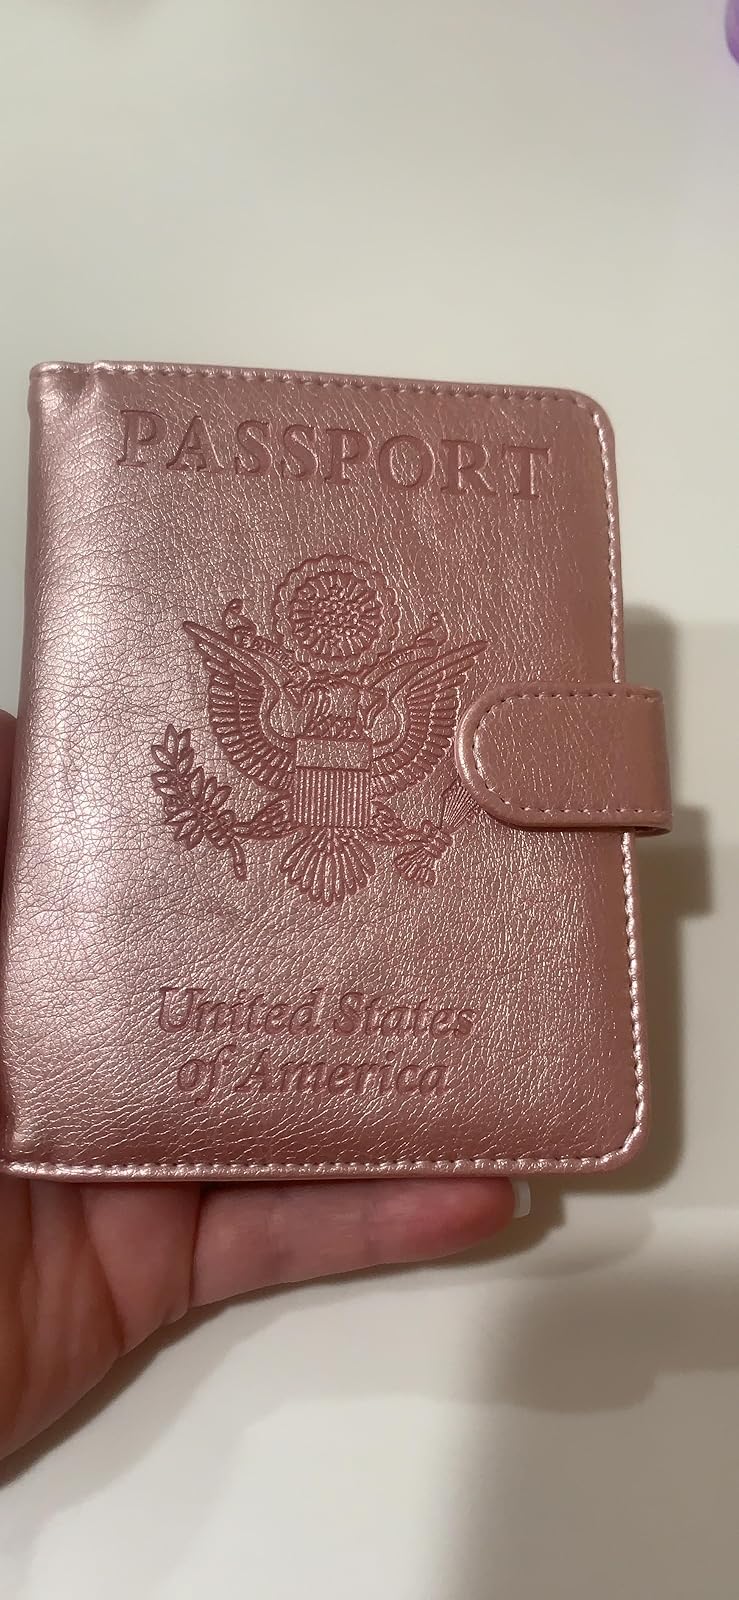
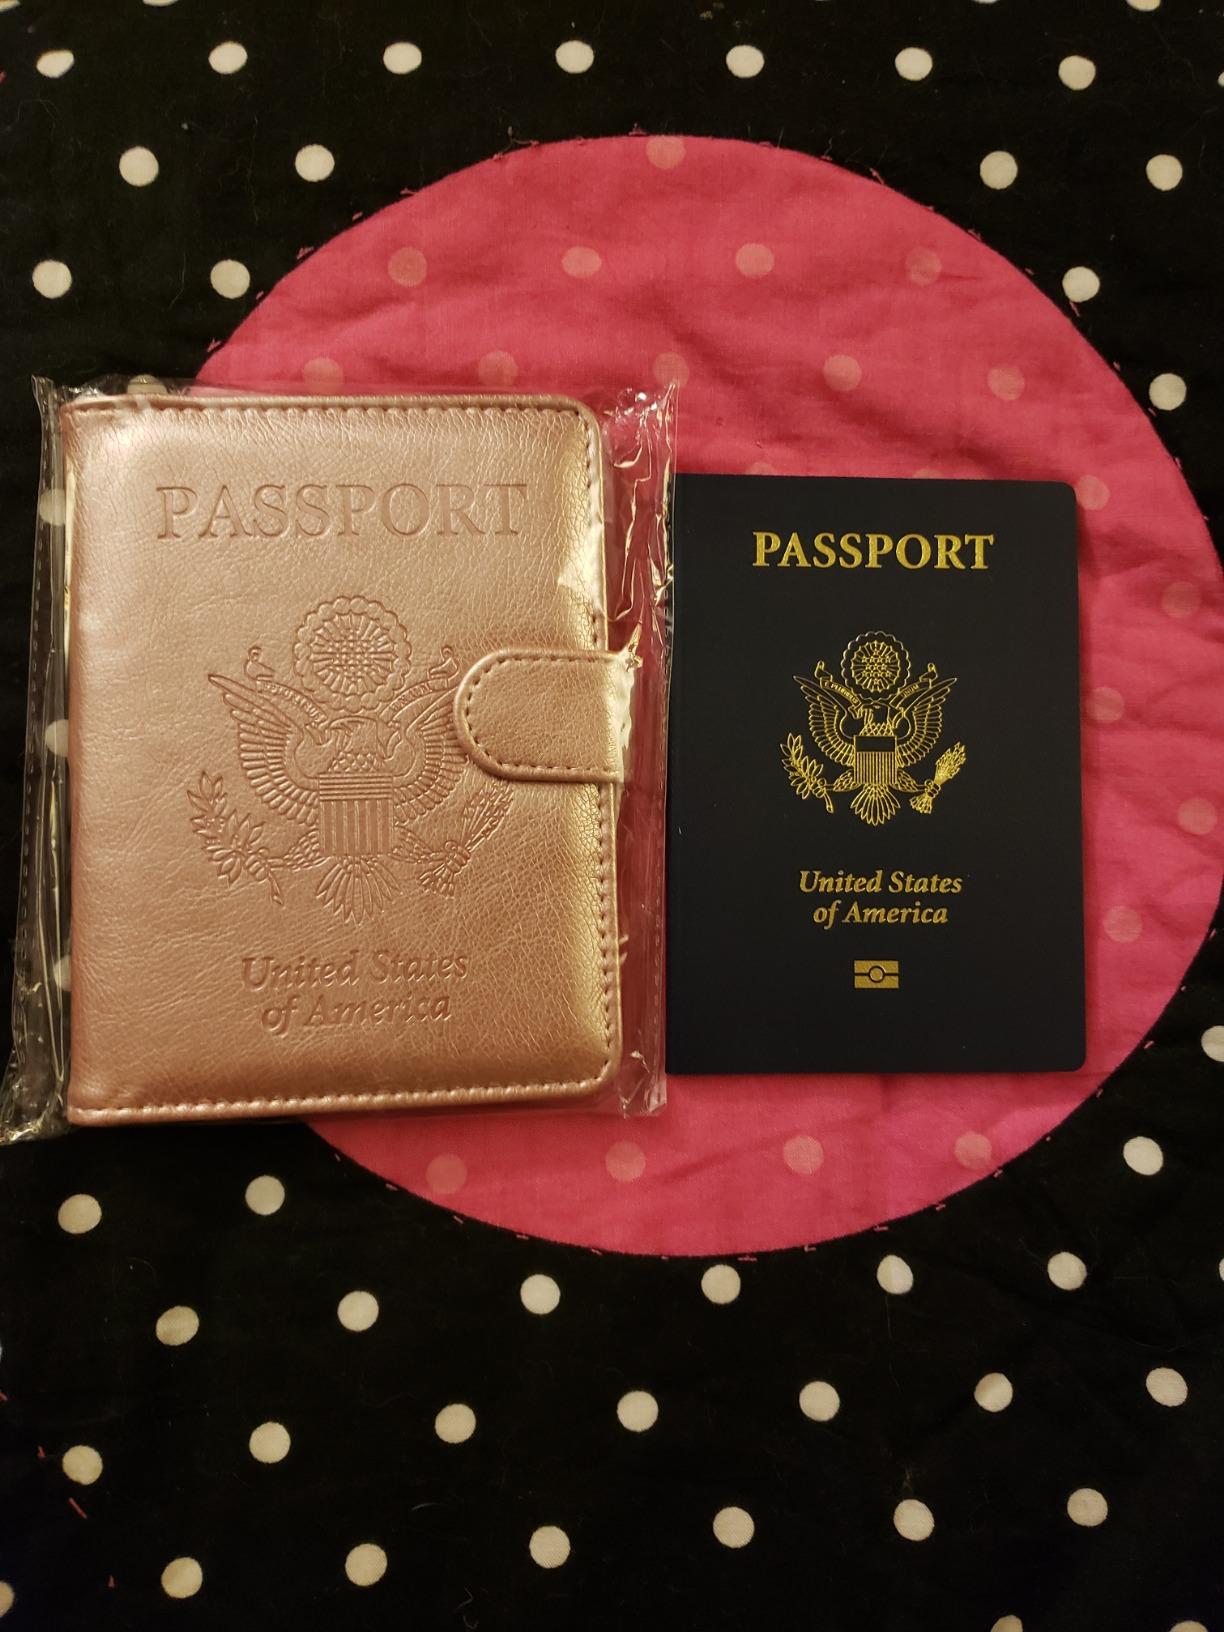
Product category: accessories_wallet
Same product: yes